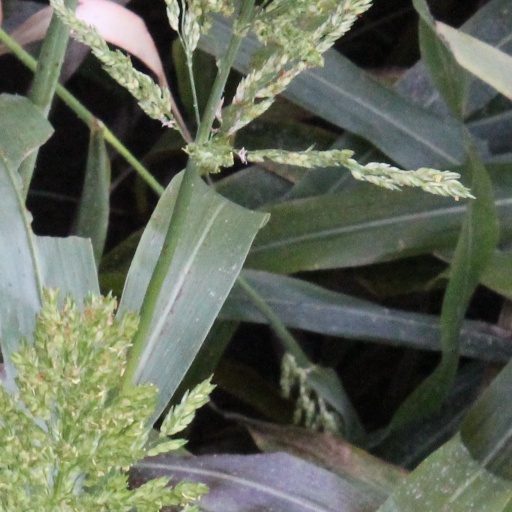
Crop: sorghum